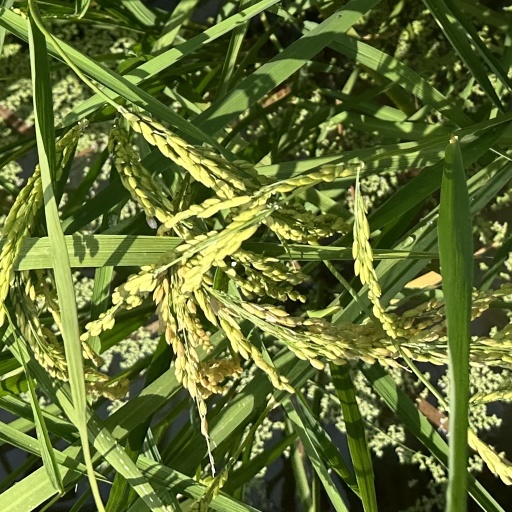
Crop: rice